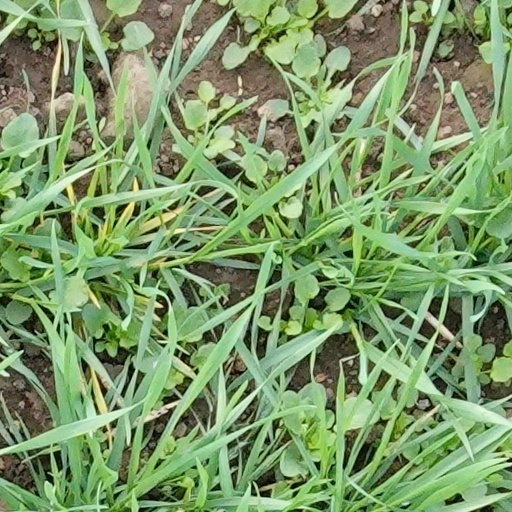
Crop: wheat